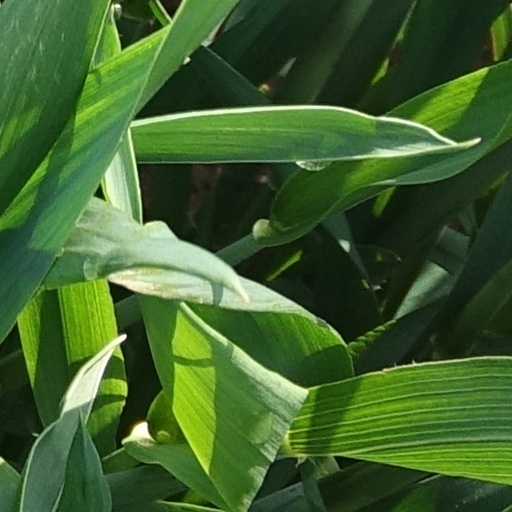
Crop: wheat